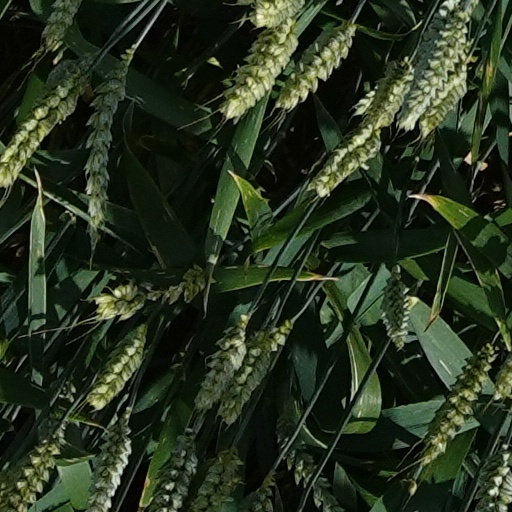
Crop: wheat